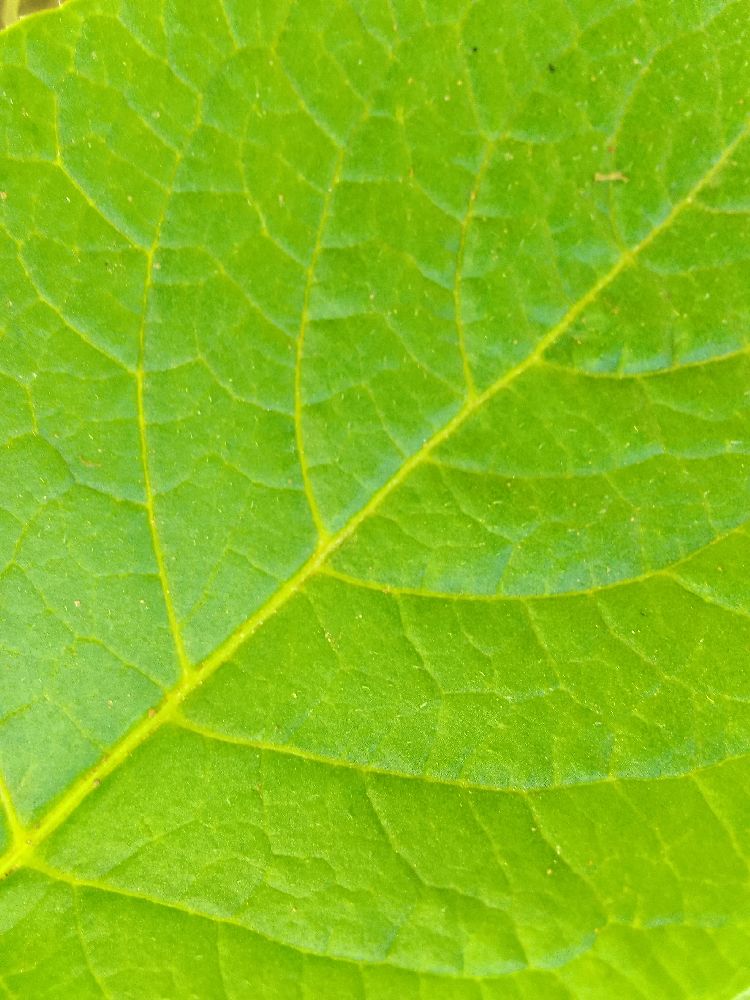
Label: Healthy